Albert Muis

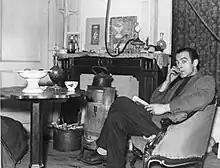
Albert Muis in his studio at Amsterdam

Albert Muis (22 October 1914 – 24 September 1988) is a Dutch artist, wall painter, watercolourist, manufacturer of gouaches, painter, and draftsman from the Netherlands known for his contributions to drawing and painting in the 20th century. His works includes Frescos "Acardia" (1952), "Waterflow" (1955), "Theseus and Ariadne's thread" (1958), and "Narcissus" (1958). His art works are known to be Avant-garde.